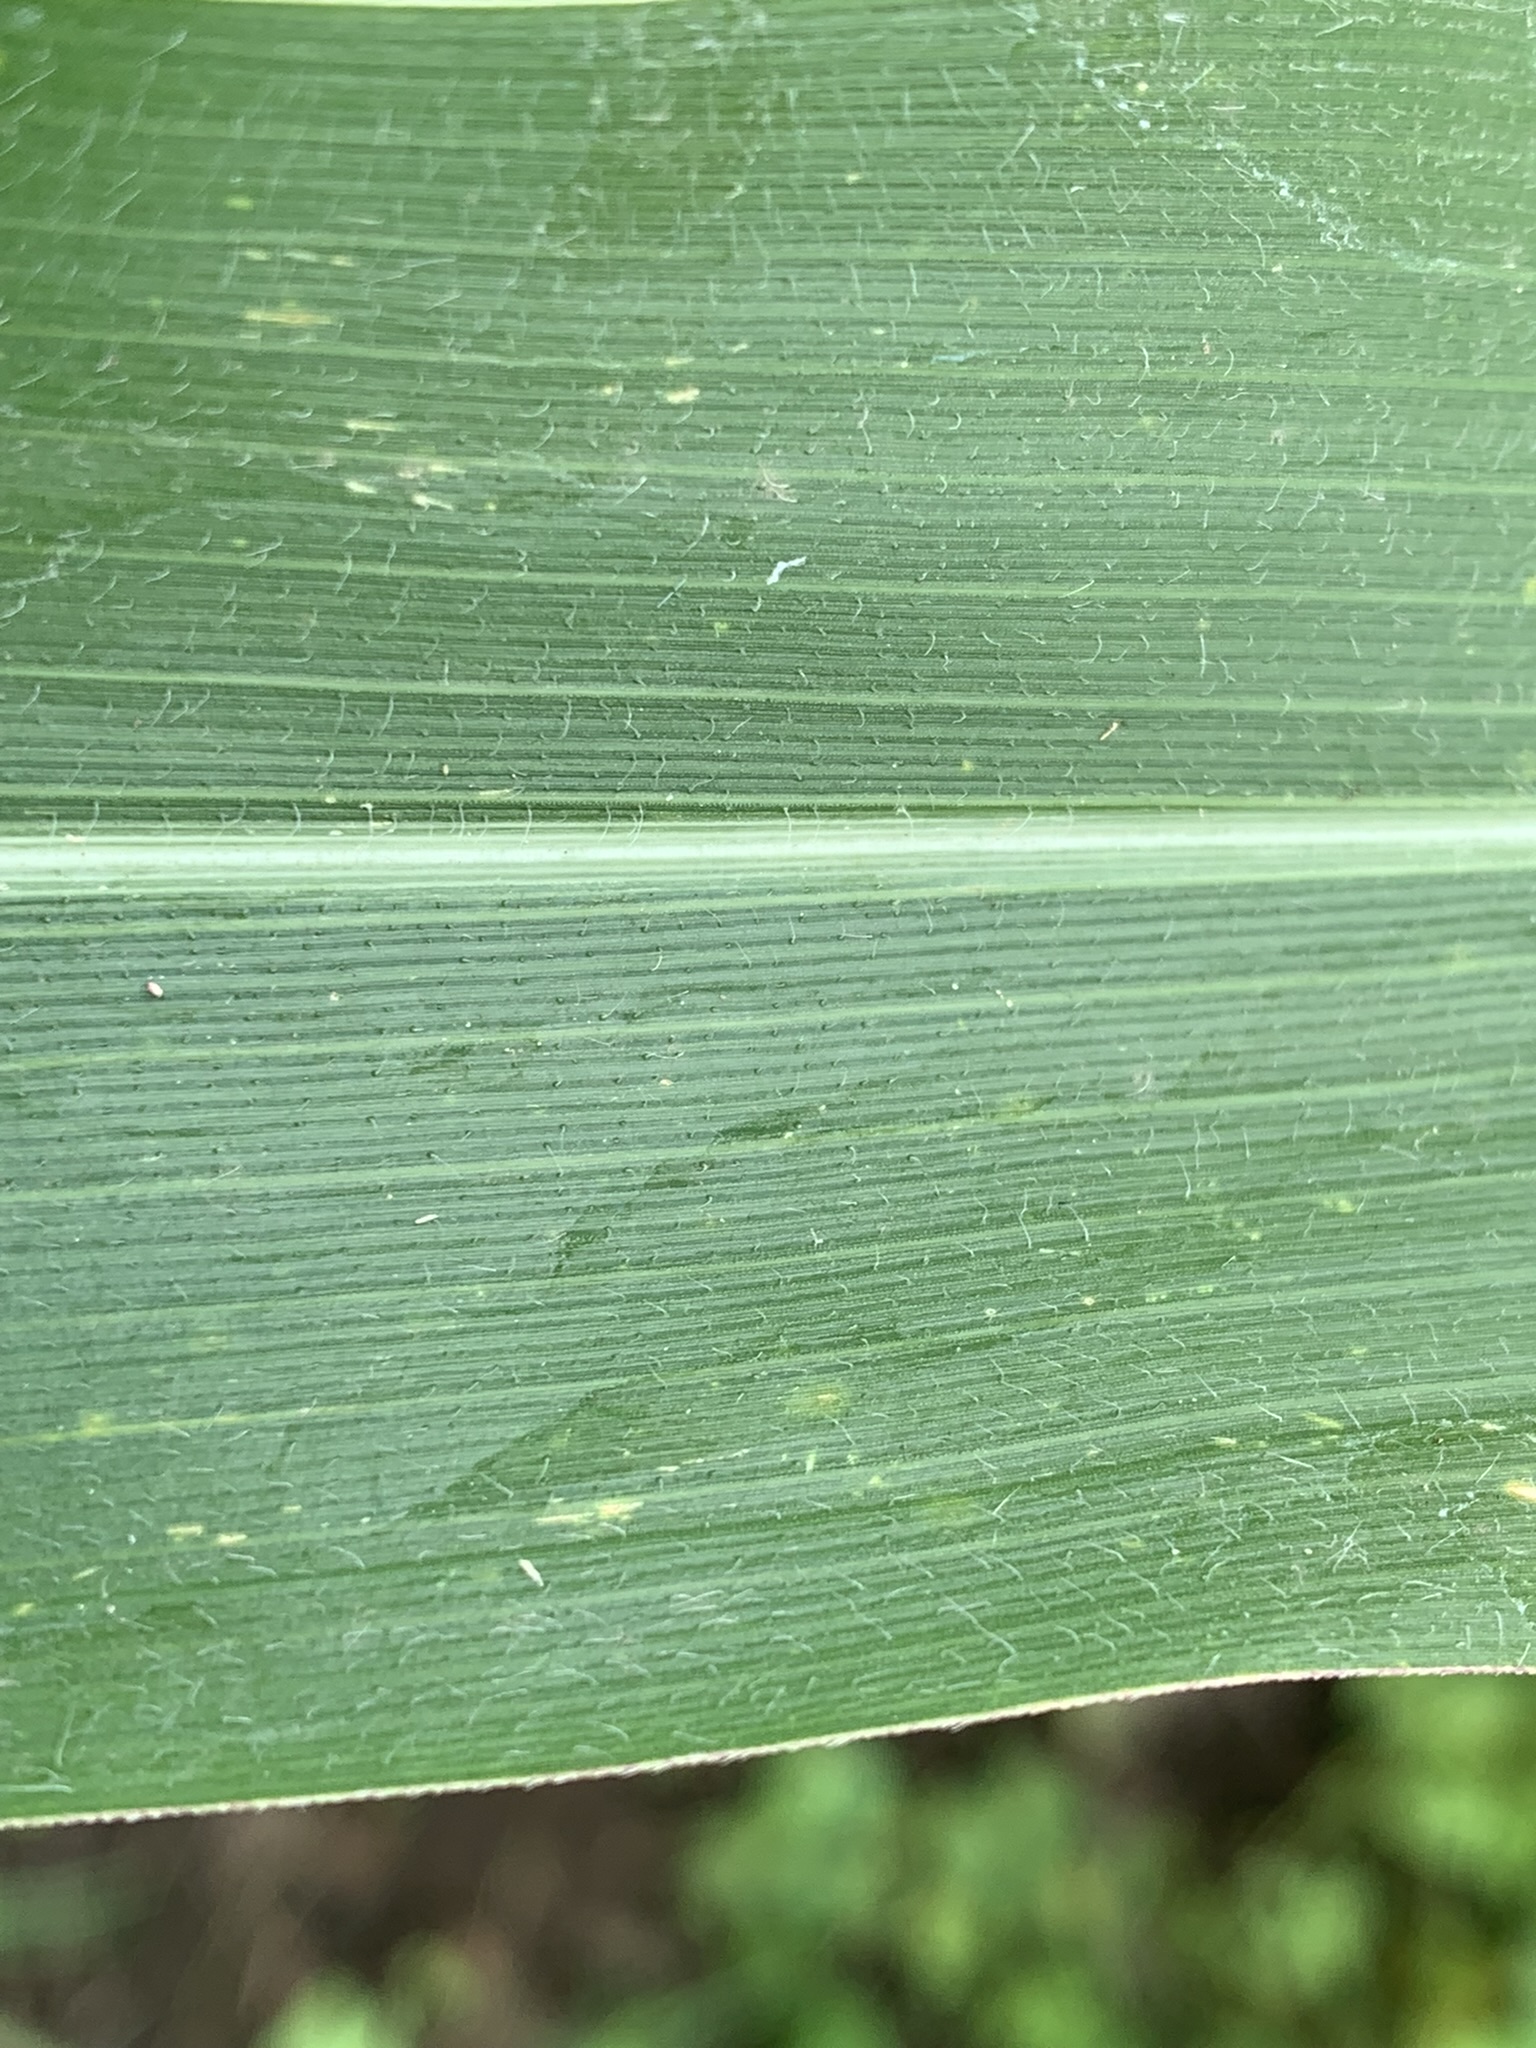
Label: Healthy